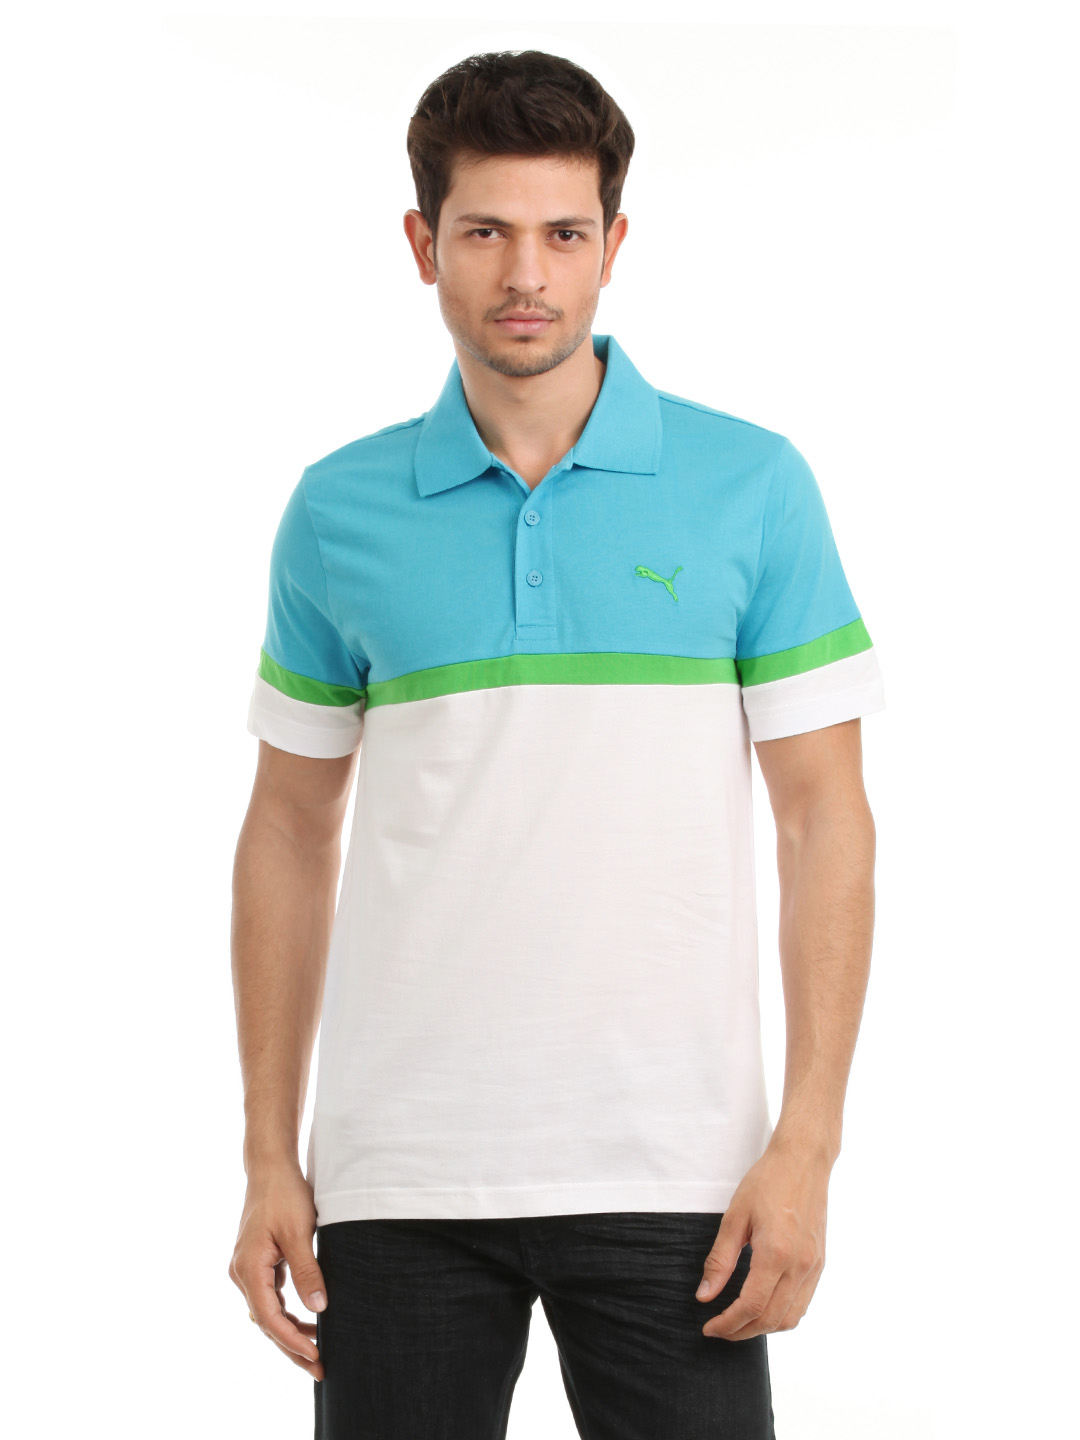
Puma Men Blue & White T-shirt
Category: Apparel / Topwear / Tshirts
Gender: Men
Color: Blue
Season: Summer 2012
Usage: Casual